Arrhenophanes perspicilla

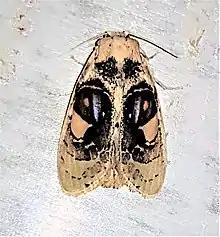
Arrhenophanes perspicilla

Arrhenophanes perspicilla is a species of moth in the family Arrhenophanidae. It occurs throughout much of the lowland Neotropical Region from the state of Veracruz in Mexico to Misiones in Argentina and Rio Grande do Sul in southern Brazil. It is absent from the West Indies.